Alestorm

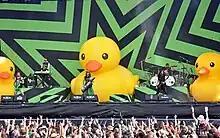
Alestorm performing in 2023

Alestorm are a Scottish heavy metal band formed in Perth in 2004. Their music is characterised by a pirate theme, and as a result, they have been dubbed a "pirate metal" band by many critics and their fanbase. The group currently consists of lead vocalist/keytarist Christopher Bowes, bassist Gareth Murdock, drummer Peter Alcorn, keyboardist/harsh vocalist Elliot Vernon and guitarist Máté "Bobo" Bodor.